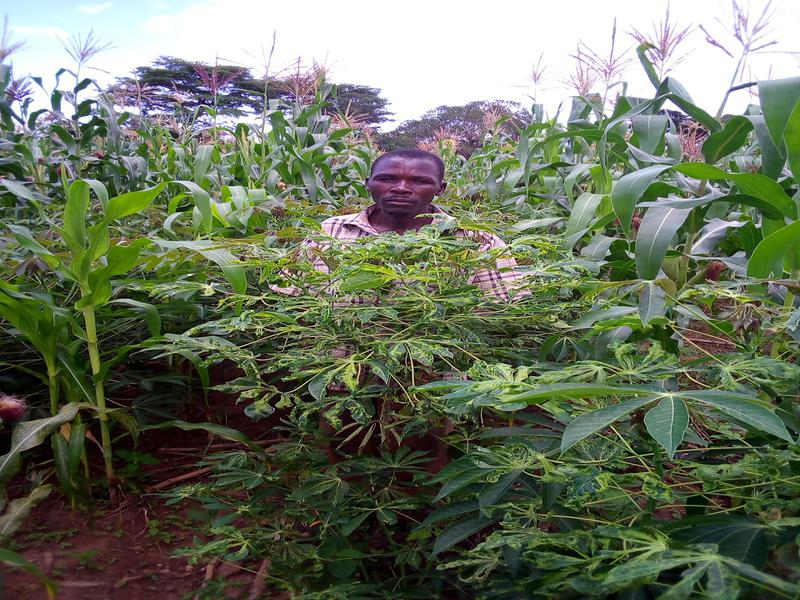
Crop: cassava
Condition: healthy